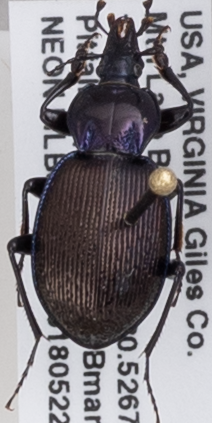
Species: Sphaeroderus stenostomus lecontei
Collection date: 2018-05-22
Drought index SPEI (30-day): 1.466
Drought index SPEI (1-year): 0.554
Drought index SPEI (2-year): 0.678